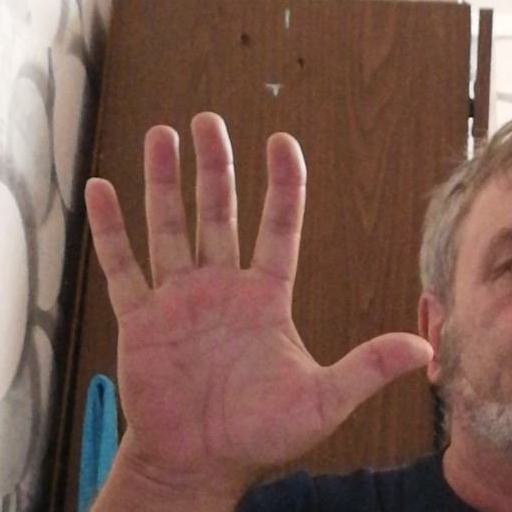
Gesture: palm